Mark Ruffalo

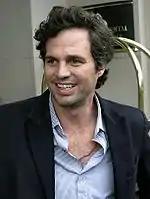
Ruffalo at the 2007 Toronto International Film Festival

In the mid-2000s, Ruffalo appeared as a romantic lead in numerous romantic comedies starting with "View from the Top" (2003) starring Gwyneth Paltrow. He then starred opposite Jennifer Garner in "13 Going on 30" (2004) which has since become a cult classic. That same year he also acted in Michel Gondry's romantic fantasy drama "Eternal Sunshine of the Spotless Mind" (2004) starring Kate Winslet and Jim Carrey. In the film Ruffalo plays a supporting role as Stan who is a technician in charge of erasing people's memories of each other. That same year he acted opposite Jamie Foxx and Tom Cruise as a narcotics detective in Michael Mann's crime thriller "Collateral" (2004). Todd McCarthy of "Variety" praised Ruffalo writing, " [He] provides an extra dimension of intelligence to what initially looks like a stock cop role." He starred in "Just Like Heaven" (2005) with Reese Witherspoon which was adapted from the French novel by Marc Levy entitled "If Only It Were True". That same year he acted in the Rob Reiner romantic comedy "Rumor Has It" (2005) starring Jennifer Aniston, Kevin Costner and Shirley MacLaine.